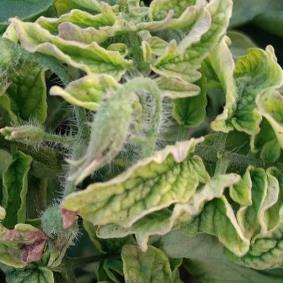
Crop: Tomato
Condition: virosis-d